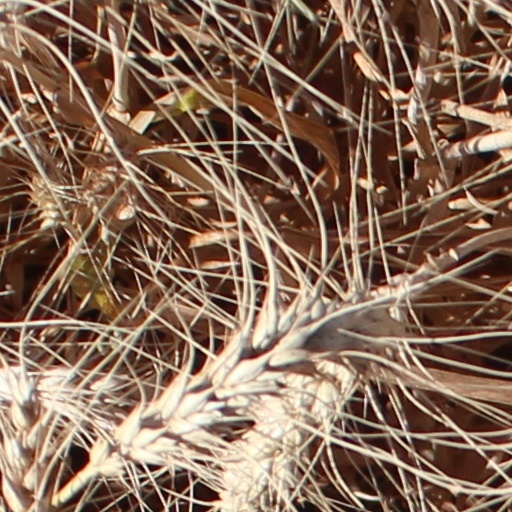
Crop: wheat